History of the horse in Britain

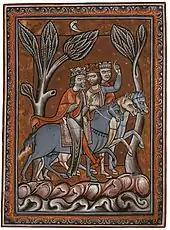
English illustration of royal horses from the 12th century

Although these mounted troops have been described as cavalry, their weapons and armour were similar to those of foot soldiers, and they did not fight as an organised group in the way that cavalries are normally understood to have done.